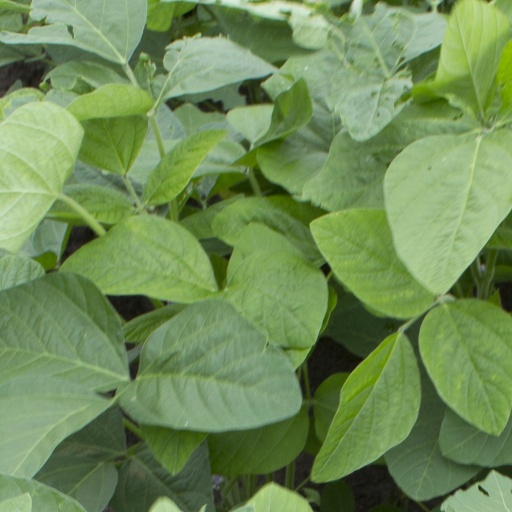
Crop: soybean